James Paull (MP)

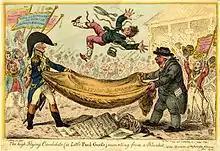
Satirical print by James Gillray, Hood to the left, Sheridan to the right.

The poll lasted fifteen days, when Hood and Sheridan were elected. On one occasion, when the candidates were on the hustings, a stage was brought from Drury Lane, with four tailors seated at work, a live goose, and several cabbages. James Gillray brought out several caricatures, including (1) a view of the hustings in Covent Garden; (2) "the high-flying candidate, little Paull goose, mounting from a blanket" held by Hood and Sheridan; (3) "the triumphal procession of little Paull, the tailor, upon his new goose".